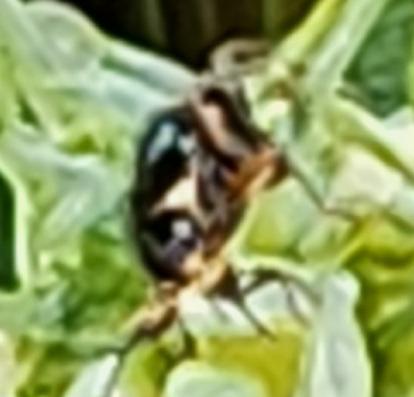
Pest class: predators